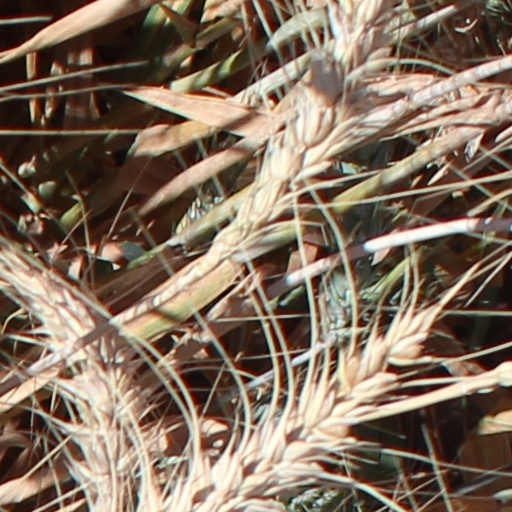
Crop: wheat